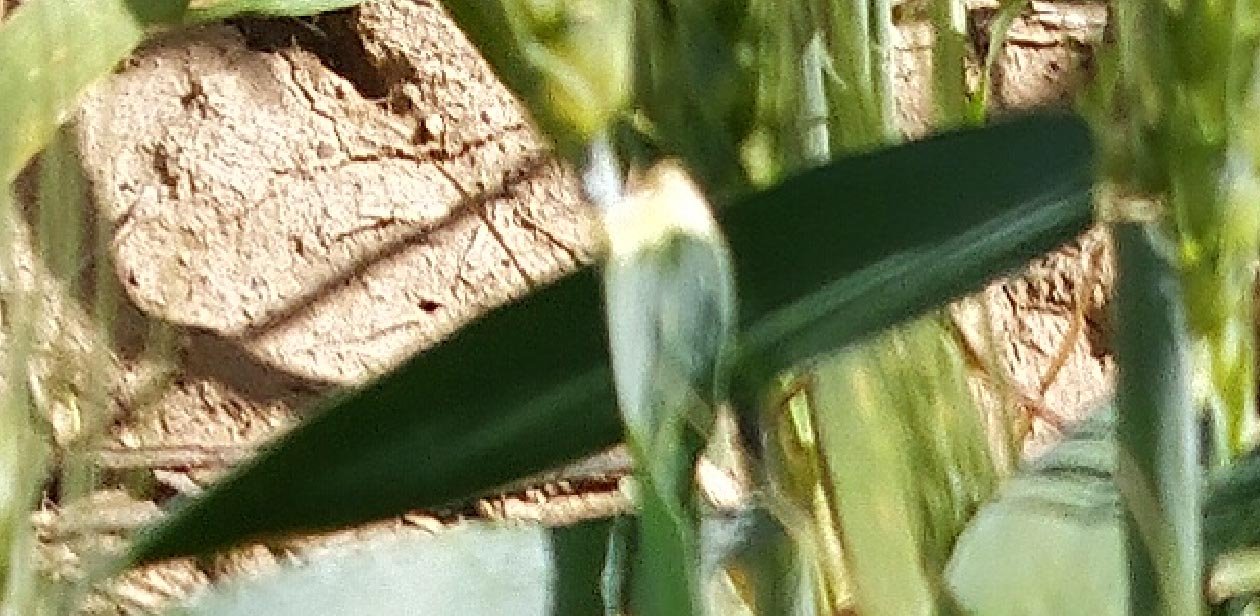
Label: Wheat___Healthy